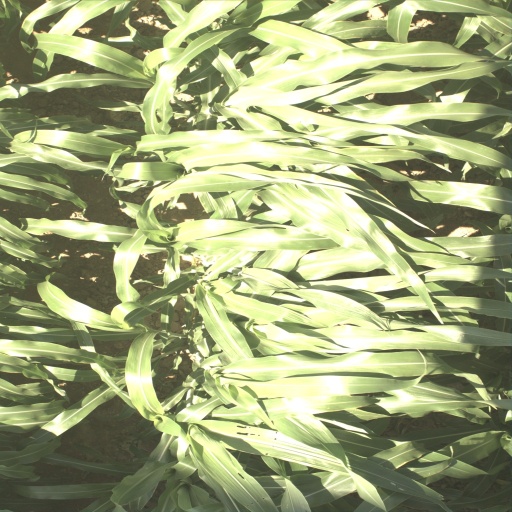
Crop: sorghum